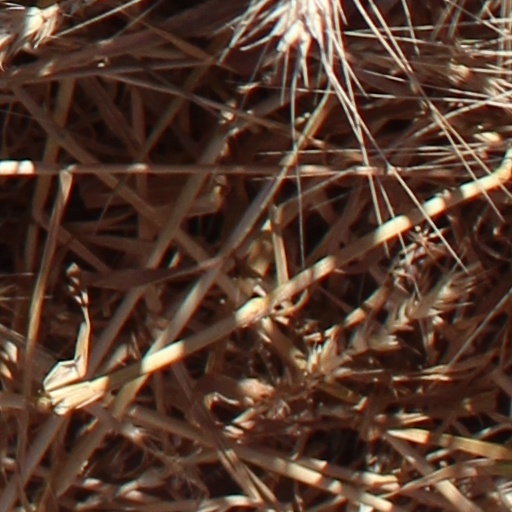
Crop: wheat